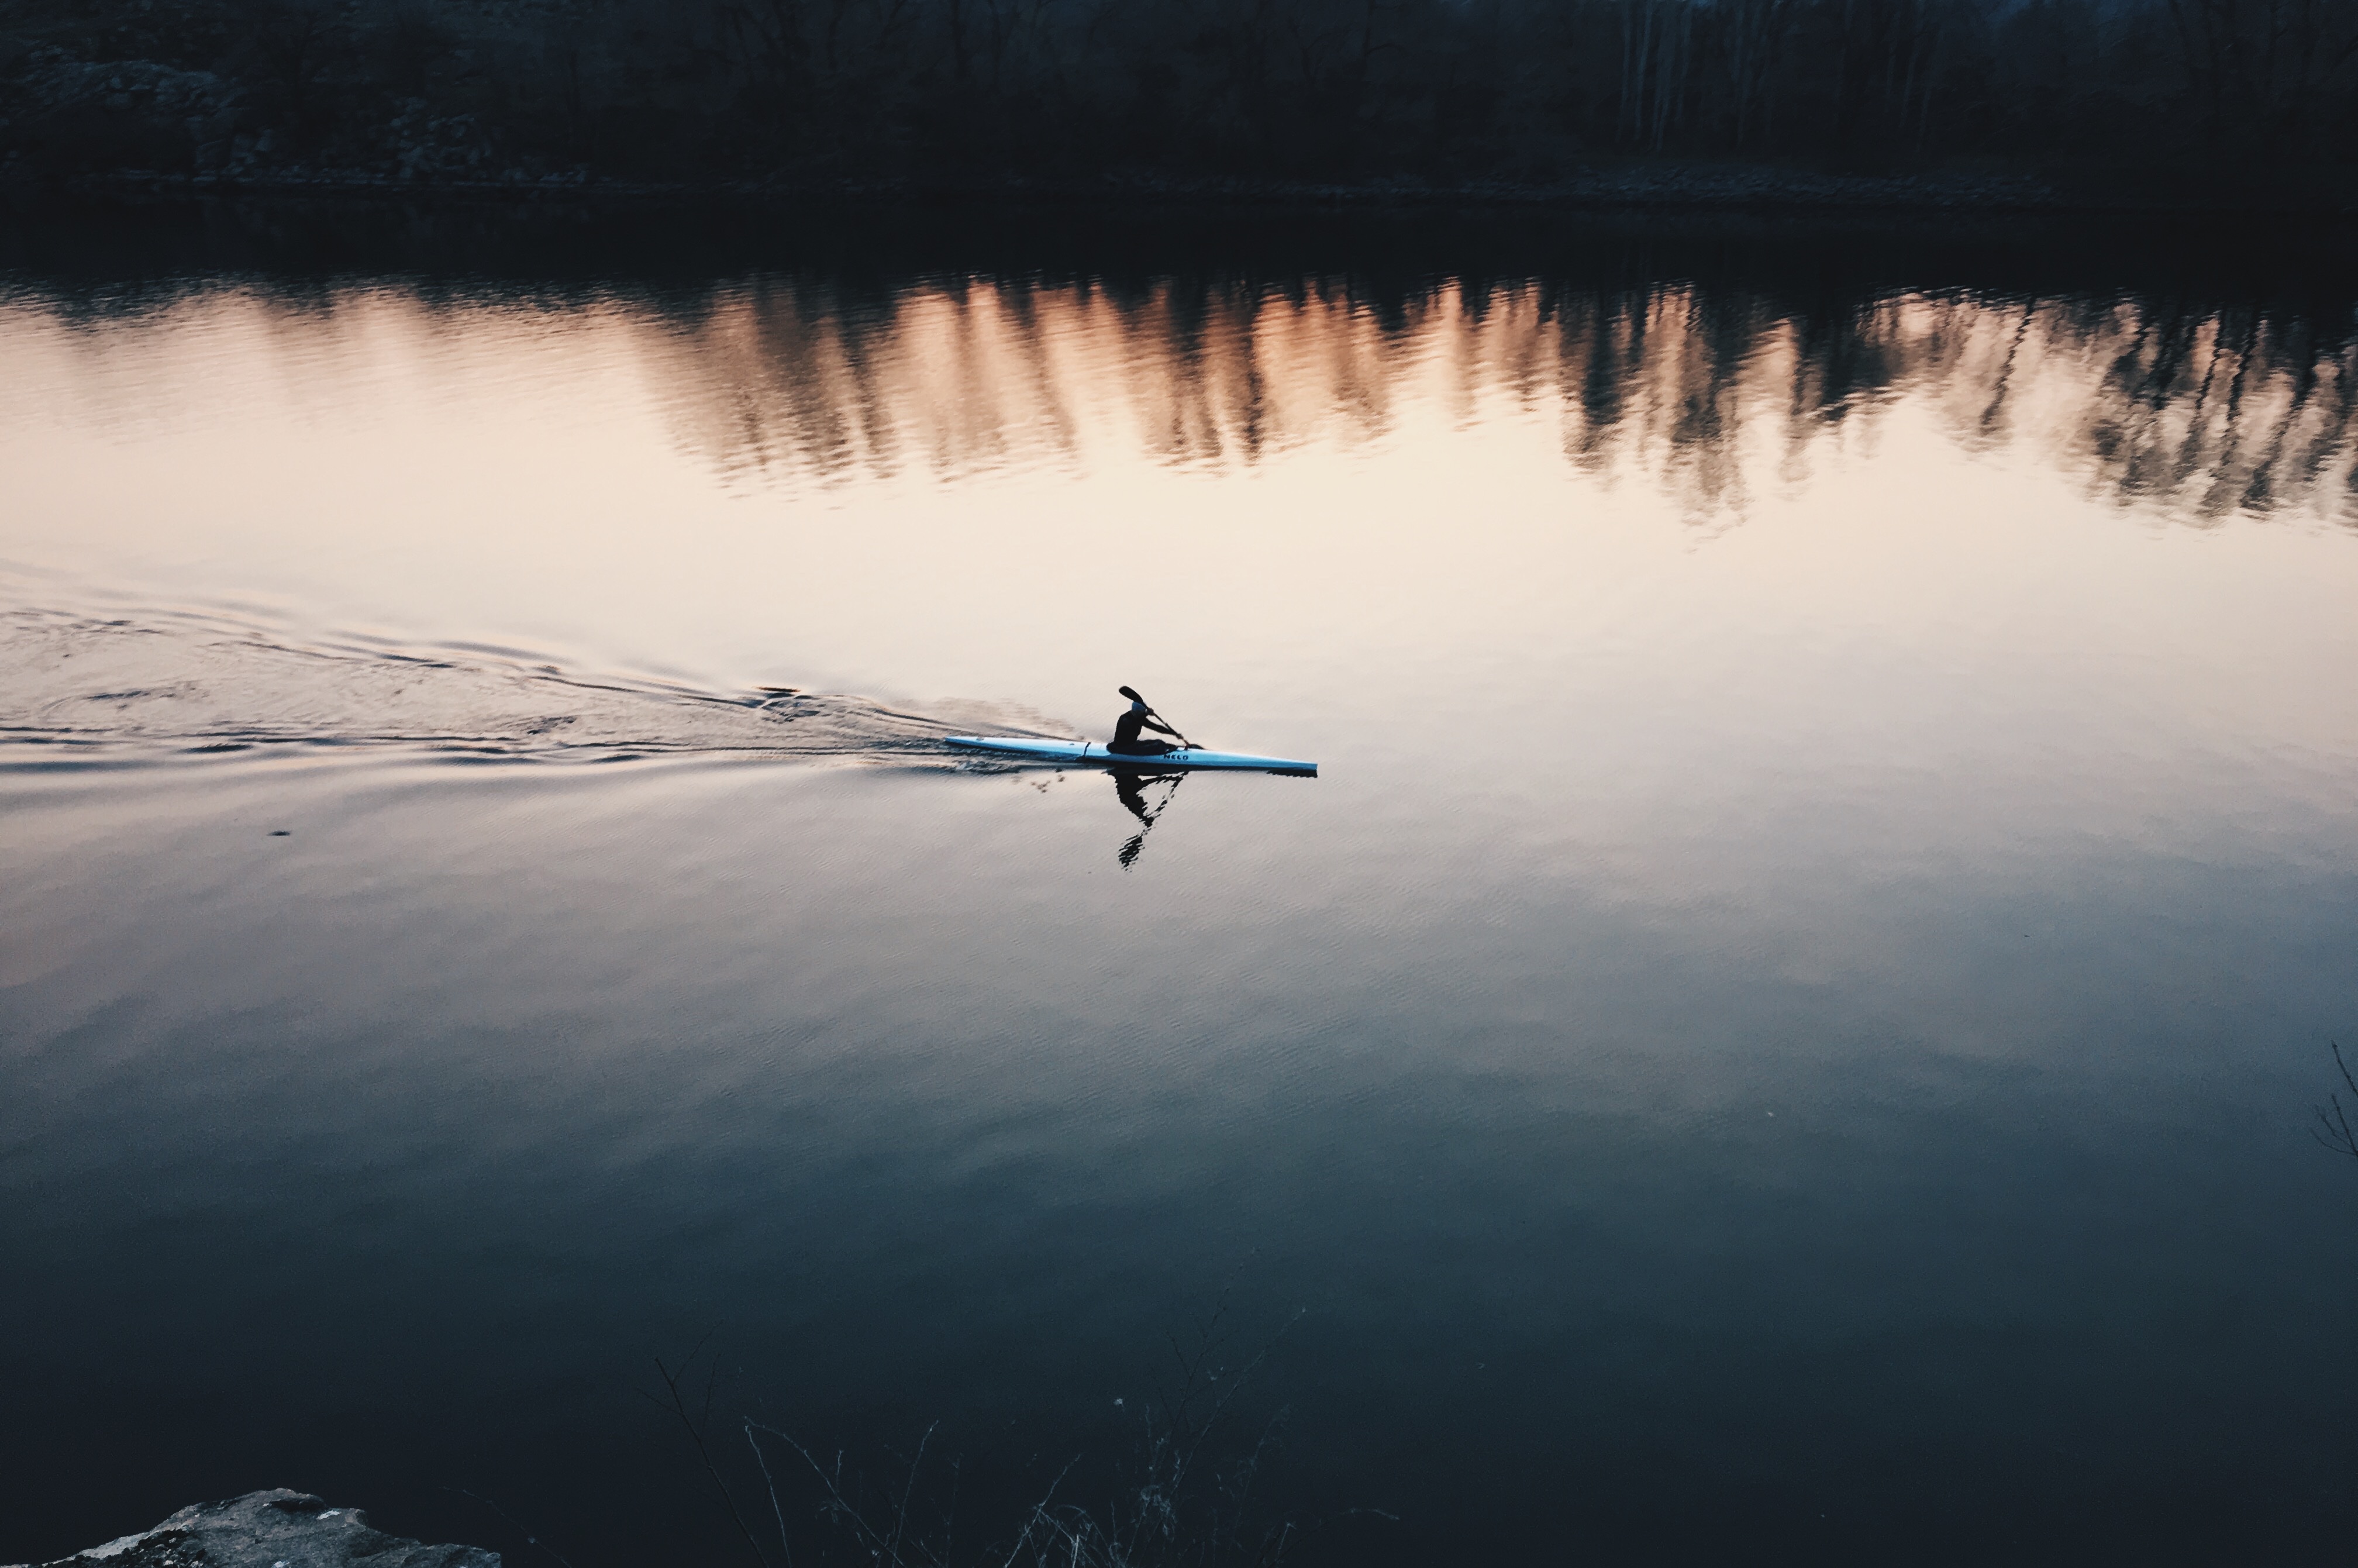
sea, water, snow, boat, morning, wave, lake, river, ice, reflection, vehicle, boating, atmospheric phenomenon, atmosphere of earth